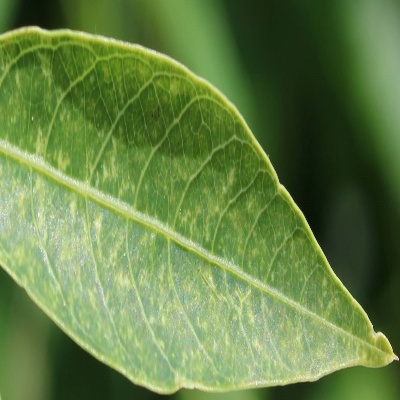
Crop: Cassava
Condition: green mite